Dolores Moreira

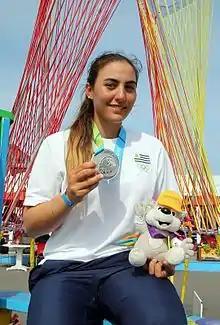

Dolores "Lola" Moreira Fraschini (born 16 February 1999 in Paysandú) is a Uruguayan sailor who races the Laser Radial. She competed at the 2020 Summer Olympics in Tokyo 2021, in Laser Radial.